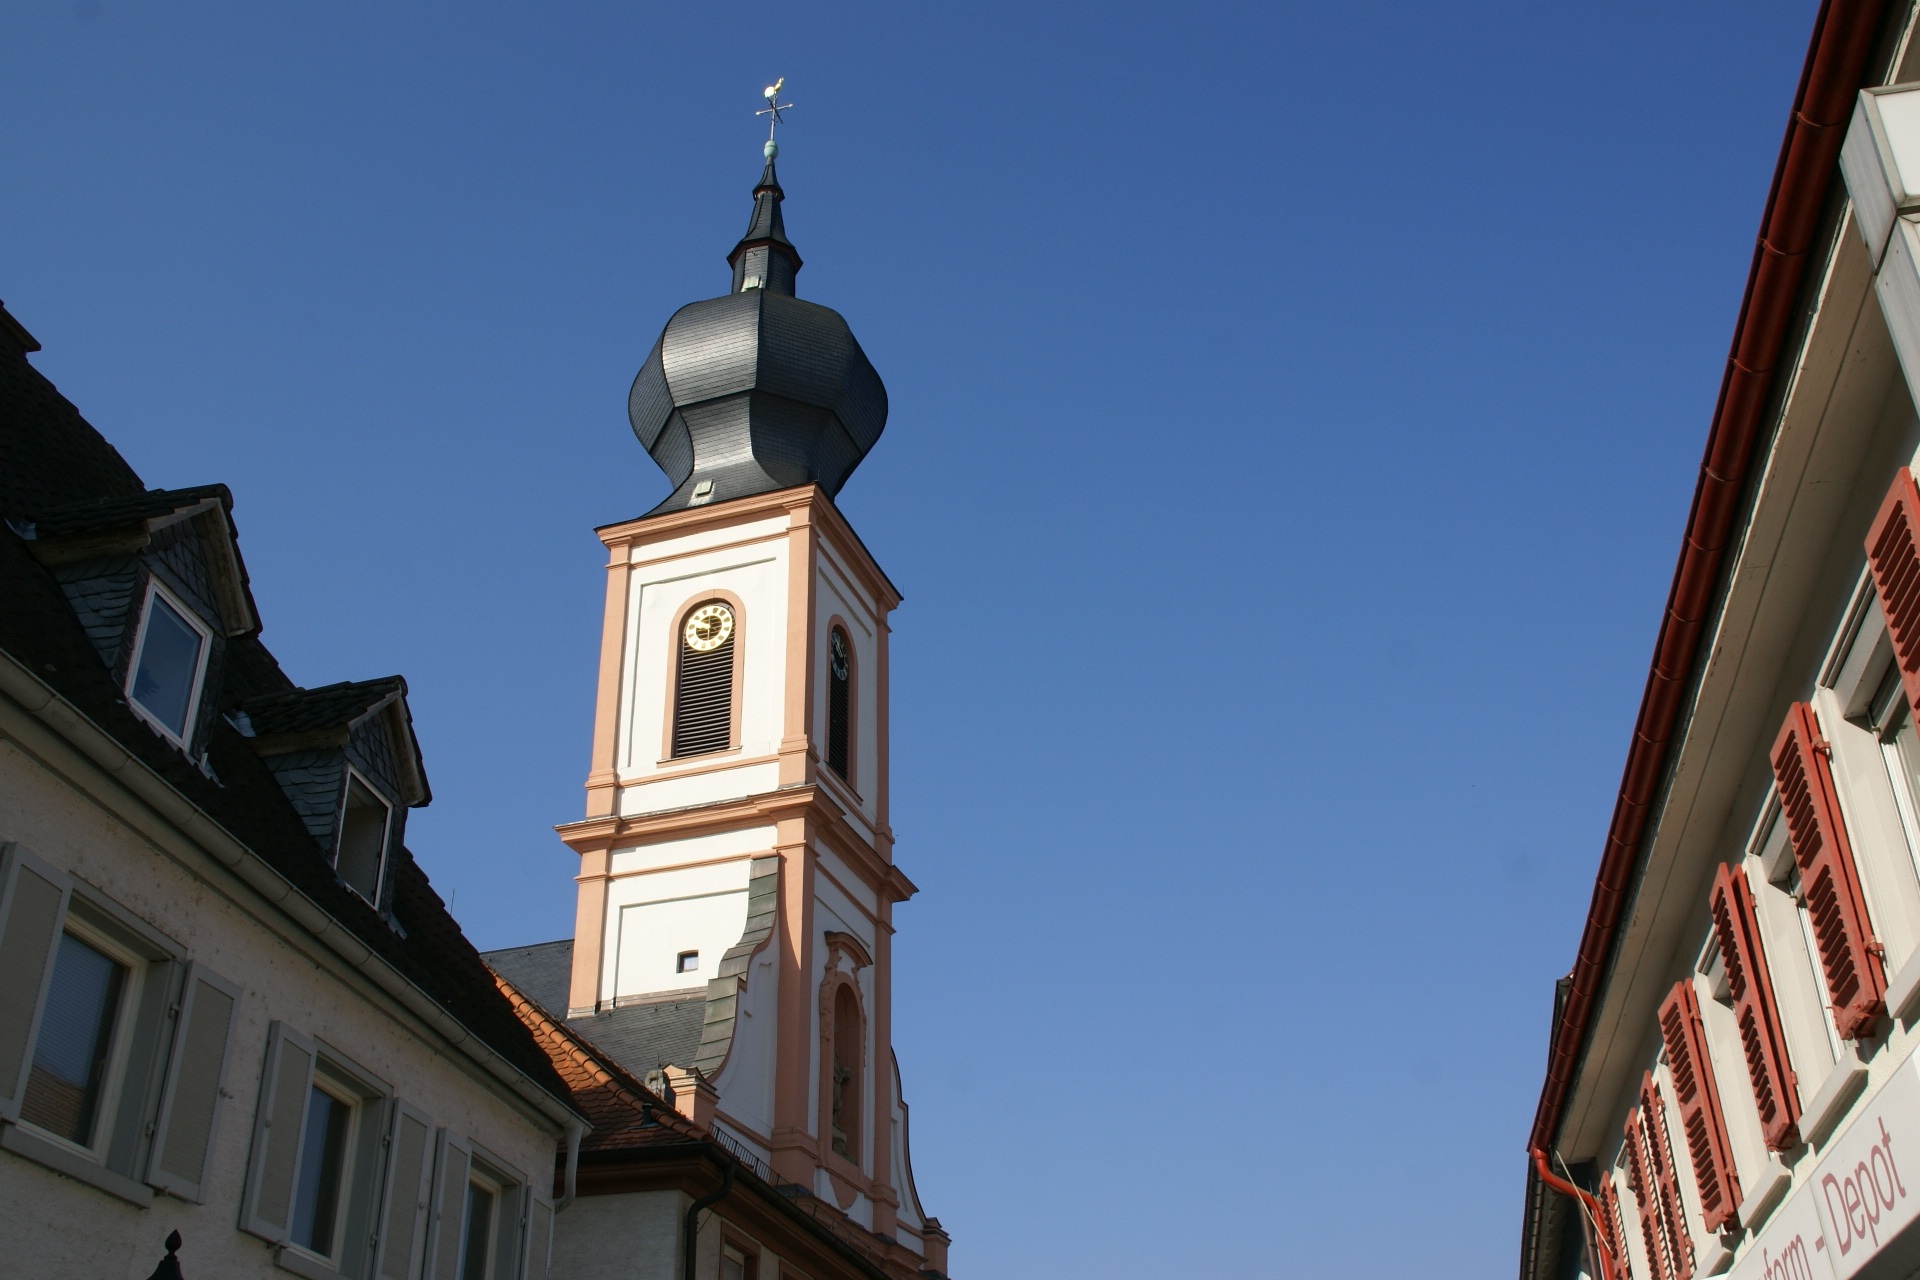
building, tower, landmark, church, place of worship, clock tower, bell tower, religious, spire, steeple, germany, gernsheim, magdalenenkirche, st maria magdalena